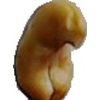
Label: caju_seed